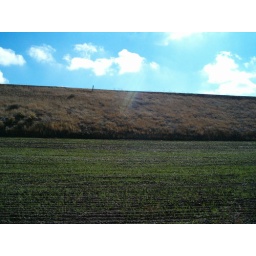
This hill was across the field from the home and was farmed in the '30's